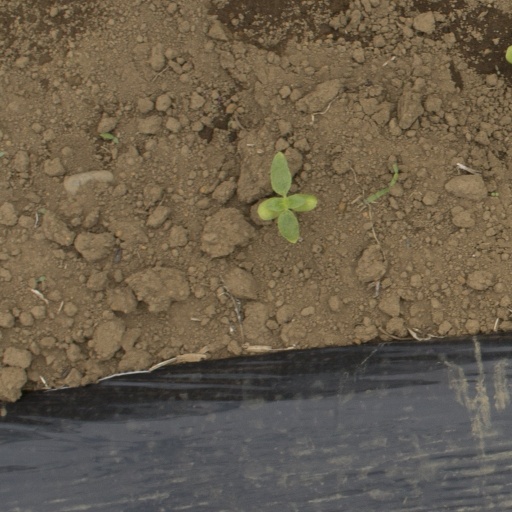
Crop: Jerusalem artichoke